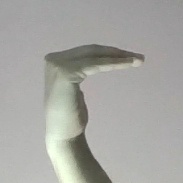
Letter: haa